Norman Brigade

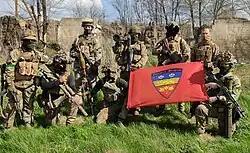
Several volunteers of the Norman Brigade in Ukraine.

Due to social media publications, it is known that the unit has participated in various operations towards the Southern and Eastern directions of the frontline in Ukraine, the unit stated on a Twitter post that they had accepted and taken part in missions in the Battle of Velyka Novosilka, which spanned between the settlements of Velyka Novosilka, Neskuchne, and Vremivka.